Leah Vaughan

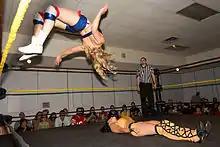
Leah Von Dutch executing the Flying Dutchman manoeuver (aka the Asai Moonsault) on Ianna Titus in 2012.

Vaughan has made appearances with Chikara, where she faced Sara Del Rey twice. She appeared at the April 2013 SHIMMER tapings, where she was part of a six-man tag team match on the first day of tapings. The following day, she made her on camera appearance when she competed against Rhia O'Reilly in a match for SHIMMER Volume 56.